History of Andalusia

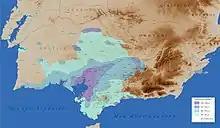
Tartessian colonization and toponymy

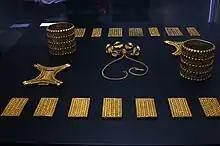
Treasure of El Carambolo

From the 10th century onwards, the Phoenicians of Tyre exercised hegemony over the rest of the Phoenician cities. Around the 9th century, a colonization process took place with the creation of several colonies and factories in peninsular territory, among them Malaka and Cerro del Villar (Málaga), Gadir (Cádiz), Doña Blanca (El Puerto de Santa María), Abdera (Adra), Sexi (Almuñécar), Cerro de la Mora (Moraleda de Zafayona), among others. These colonists used the Andalusian territory to obtain various resources and for its strategic importance as a forced passage point on the trade route between the Mediterranean and the Atlantic. The commercial hegemony of Tyre lasted until 573 BC when, after a thirteen-year siege, it fell into the hands of Nebuchadnezzar, king of Babylon. With the fall of Tyre, trade between Tartessos and Phoenicia was blocked.